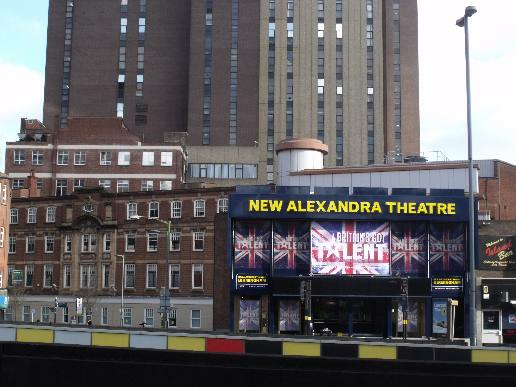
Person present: No